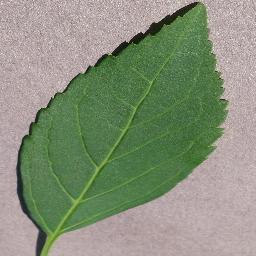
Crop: cherry
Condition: (including_sour)_healthy